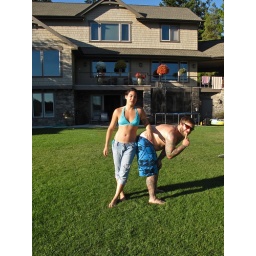
Aunt's lake house in Olympia